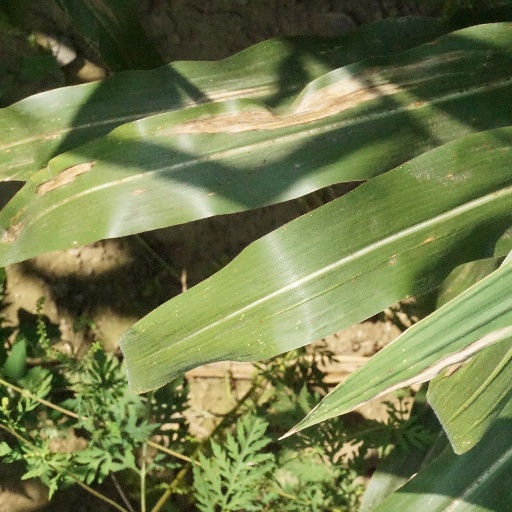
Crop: maize; corn